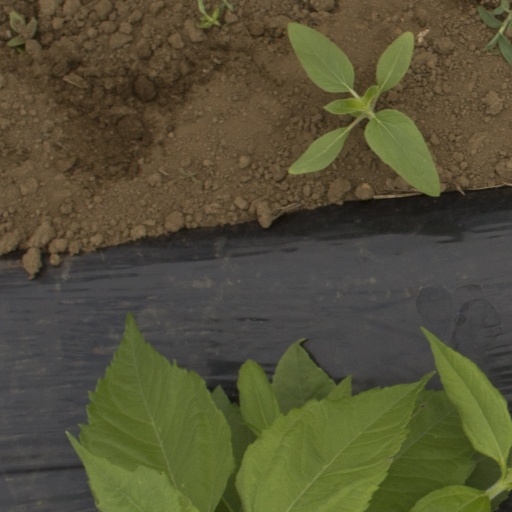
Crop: Jerusalem artichoke